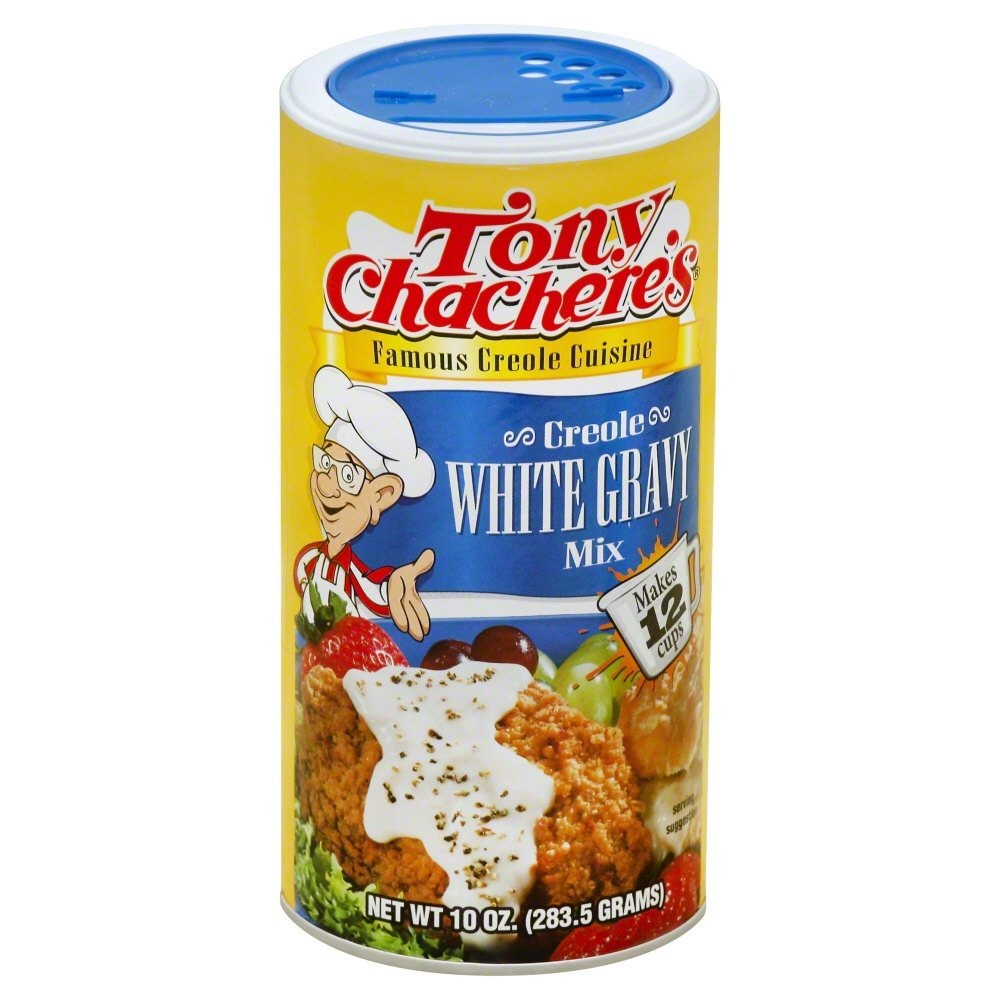
Item Name: Tony Chacheres Mix Gravy Instnt White
Value: 120.0
Unit: Fl Oz

Price: 13.05